New York City Subway map

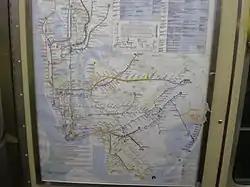
A map from the early 1990s.

To relieve bottlenecks in the subway system, a series of major works were carried out in the 1960s. One of them, the Chrystie Street Connection in Chinatown, Manhattan, had a major impact on the subway map, as it unified the BMT and IND divisions of the subway, thereby rendering obsolete the three-colored network maps that been used since the 1930s. The Transit Authority had to devise a new map design by the time the Chrystie Street Connection opened, so in 1964, they opened the Subway Map Competition to the general public. There were three winners; one of them, R. Raleigh D'Adamo, submitted an explanatory report with his map, which detailed his innovative proposal to color-code the subway by individual routes rather than by historic operating company. This concept was implemented by Dr. Stanley Goldstein of Hofstra University, working as a consultant to the TA, and by Dante Calise, art director at Diamond Packaging, the firm that printed the subway map. On November 26, 1967, when the new connections opened, the new map came into use. There was also a map to explain all the newly rerouted services.